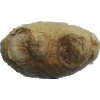
Label: Ginger Root 1